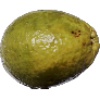
Label: guava